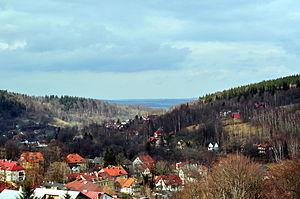
Świeradów-Zdrój est une ville et une station thermale de Pologne, située dans l'ouest du pays, dans la voïvodie de Basse-Silésie. Elle constitue une gmina urbaine du powiat de Lubań.